List of birds of the Canary Islands

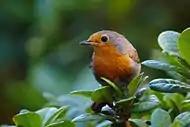
European robin

The family Hirundinidae is adapted to aerial feeding. They have a slender streamlined body, long pointed wings and a short bill with a wide gape. The feet are adapted to perching rather than walking, and the front toes are partially joined at the base.